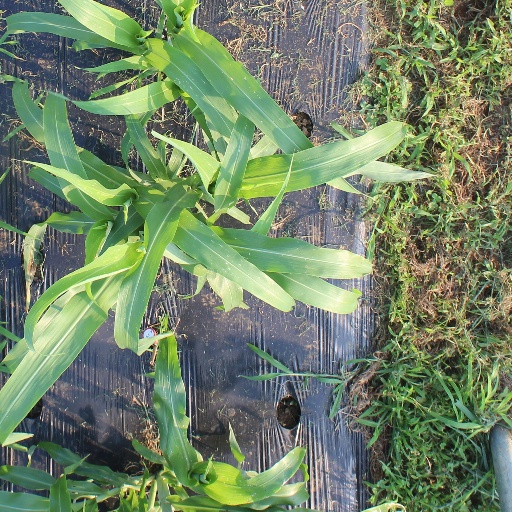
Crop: sorghum